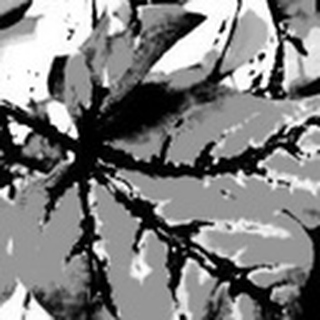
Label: cotton_bacterial_blight